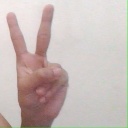
अक्षर: क